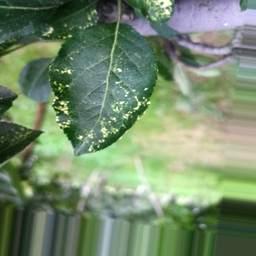
Label: Apple_Mosaic